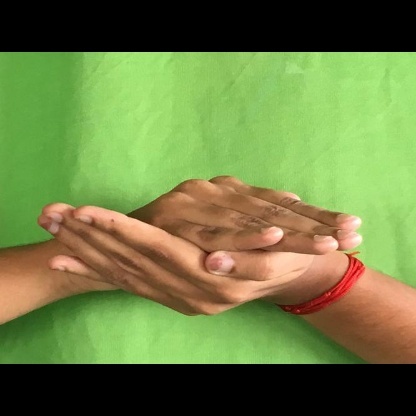
Mudra: Samputa